Valverde, Santa Cruz de Tenerife

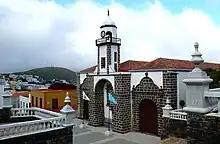
Church of Nuestra Señora de la Concepción, Valverde

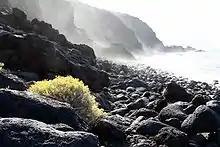
Charco Azul, Valverde

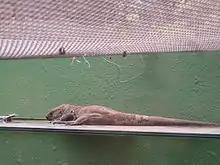
The Giant Lizard of El Hierro, endemic to this island

The city has a tropical desert climate (Köppen climate classification "BWh") with mild temperatures year round. Winters are mild and warm with a January mean of . Temperatures rarely go below with the record low being on January 16, 1981. Frosts are non-existent. Most of the precipitation falls during the winter months. Summers are warm with the warmest month, September averaging , indicating a seasonal lag. Precipitation is scarce during this time, averaging to . Owing to its proximity to the sea, extreme temperatures are rare with the highest temperature recorded being on October 16, 1983.